Sky position (RA, Dec in degrees): 190.576, 25.869
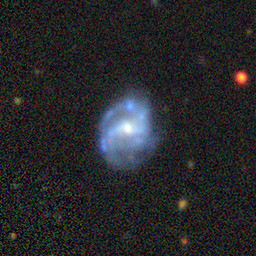
Galaxy morphology: Disturbed Galaxies